Lake Moultrie

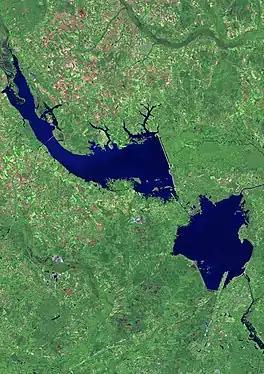
Lake Moultrie (bottom right) and Lake Marion (top) from space

Lake Moultrie is located in Berkeley County, South Carolina. It is fed by the Santee River through Lake Marion and a diversion canal.